Airbrush

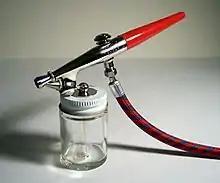
Paasche F#1 Single-action external mix airbrush

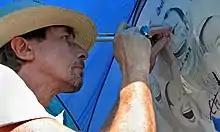
An Airbrush artist at work

An airbrush is a small, air-operated tool that atomizes and sprays various media, most often paint, but also ink, dye, and make-up. Spray painting developed from the airbrush and is considered to employ a type of airbrush.